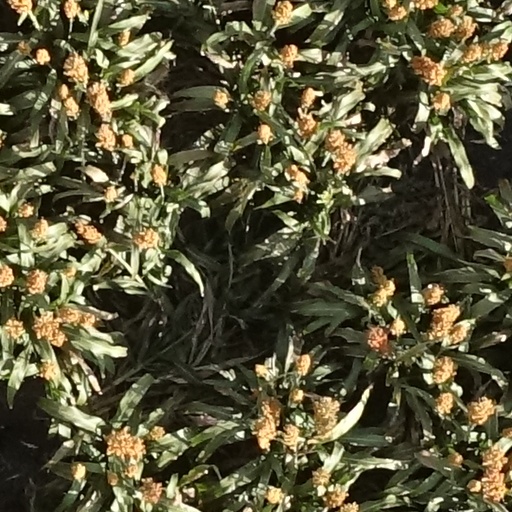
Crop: sorghum